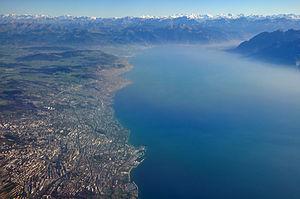
Lausanne est une ville suisse située sur la rive nord du lac Léman. Elle est la capitale et ville principale du canton de Vaud et le chef-lieu du district de Lausanne. Elle constitue la quatrième ville du pays en nombre d'habitants après Zurich, Genève et Bâle. Fin 2019, la commune de Lausanne compte 146 032 habitants. En 2018, l'agglomération lausannoise compte 420 757 habitants. En 2012, l'agglomération lausannoise concentre 50 % de la population et 60 % des emplois du canton de Vaud.